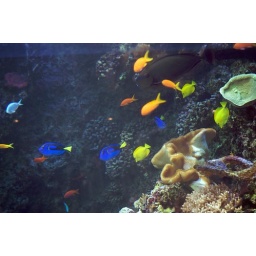
Some colorful tropical fish in the large barrier reef exhibit.